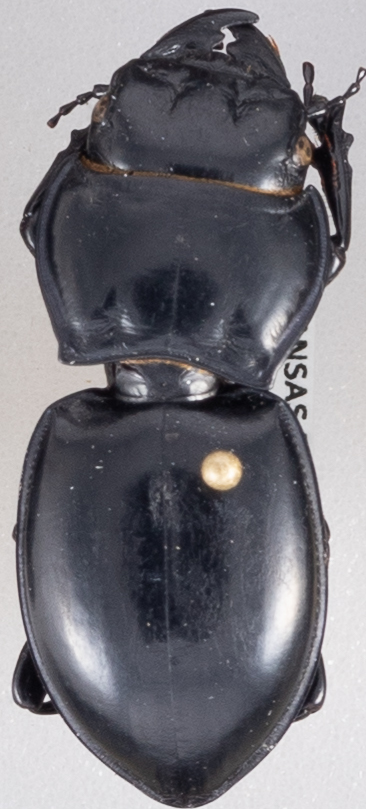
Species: Pasimachus californicus
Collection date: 2020-08-10
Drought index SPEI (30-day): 0.992
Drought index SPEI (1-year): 0.746
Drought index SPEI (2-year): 2.09